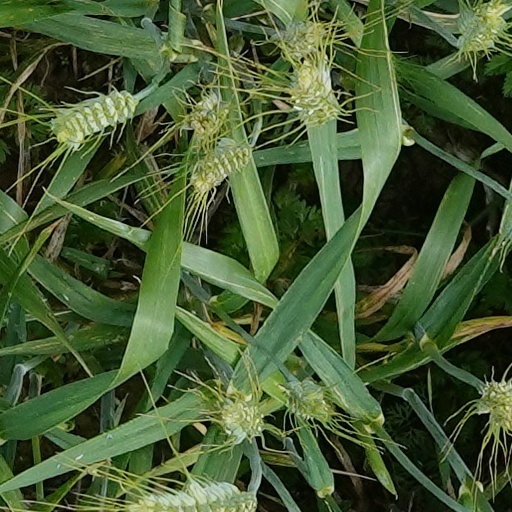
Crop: wheat